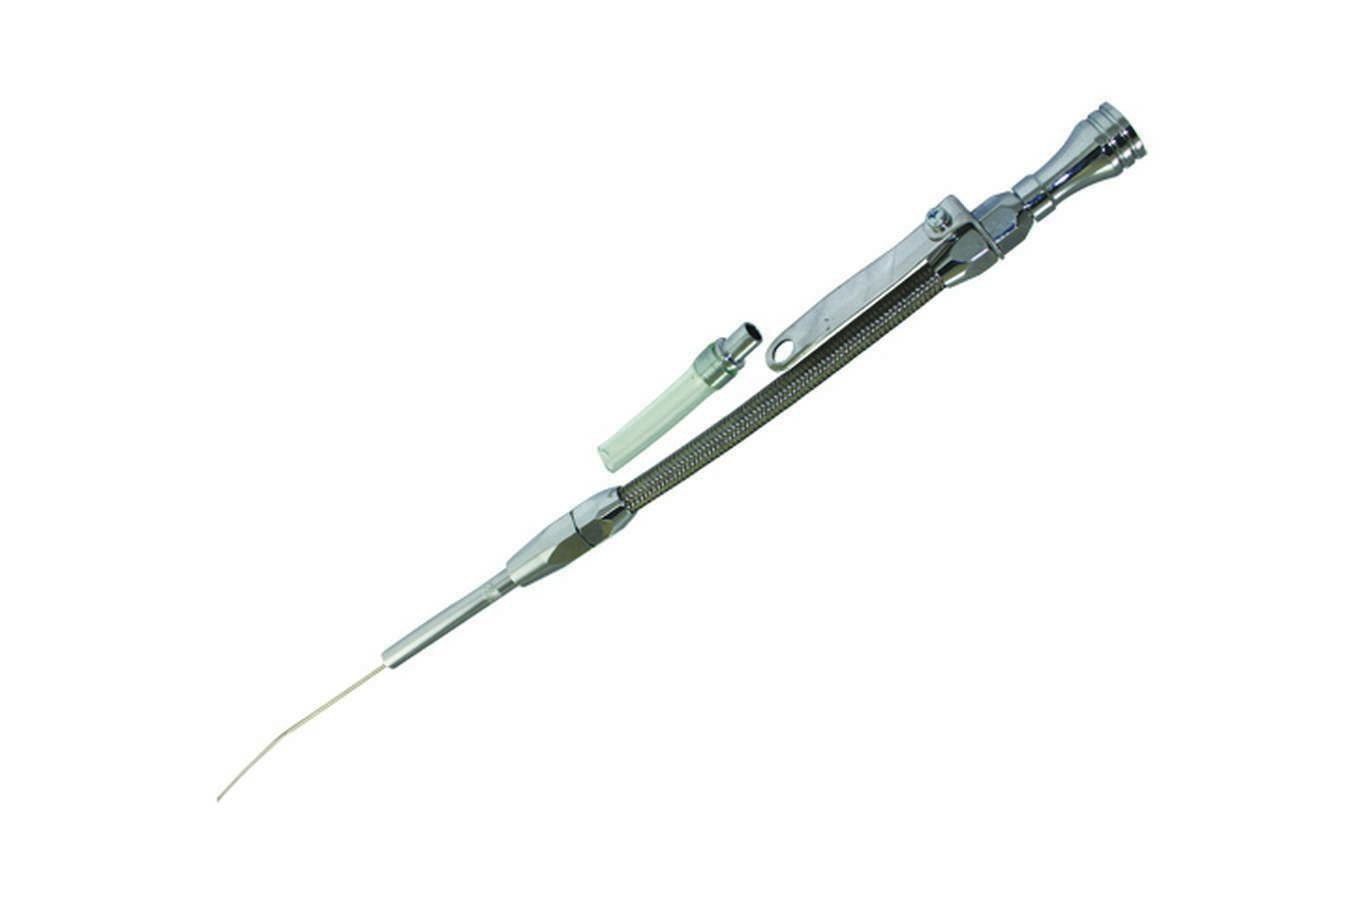
Dipstick Engine Late SB Chevy Flexible Chrome
Brand: Specialty Products chrome - Archived
Engine Oil Dipstick - Flexible - Block Mount - Braided Stainless - Aluminum - Chrome - Small Block Chevy - Each
Category: Vehicles & Parts > Vehicle Parts & Accessories > Motor Vehicle Parts > Motor Vehicle Engine Oil Circulation > Oil Dipsticks